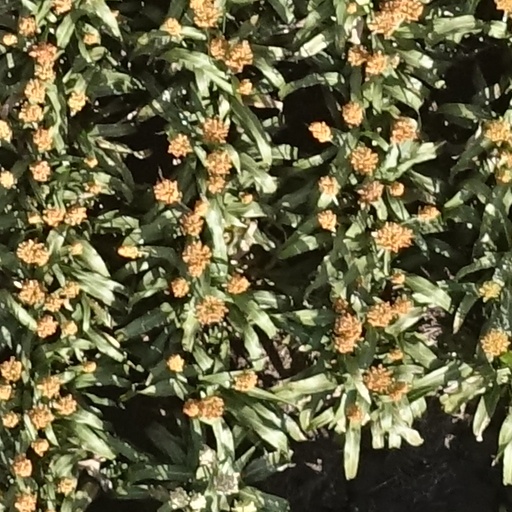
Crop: sorghum